Electric go-kart

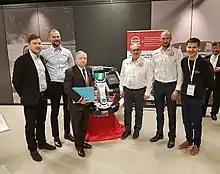
FIA president Jean Todt attends the announcement of the Latvian National Championship.

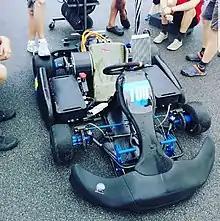
An electric go-kart made by Blue Shock Race, which allegedly should be able to compete with petrol karts in the DD2 division.

On 1 May 2018, Latvia held the world's first national championship for electric go-karts using the TeK and TeK Open classes. The first race was held at the Kandavas track, and the season consisted of a total of 6 races at different tracks ending at the Jelgava track. 10 teams with 16 different participants from Lithuania and Latvia took part. All used engines and drivetrains from Blue Shock Race with an engine power of 15 kW in the Tek class and 25 kW in the TeK Open class, respectively. Ričards Irbe took gold with 5 wins in a row, while Raivis Veiksans took second and Raistis Plukss third. During the Championship the best lap time was shown by Raivis Veiksans at 49.836 seconds.